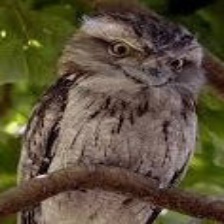
Species: TAWNY FROGMOUTH
Scientific name: PODARGUS STRIGOIDES